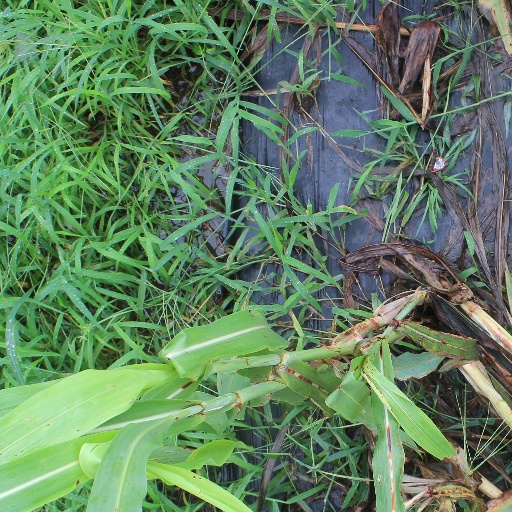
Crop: sorghum